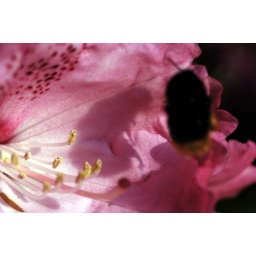
I think bumble-bees haven't mirrors in it's home. So they use the sun, flowers and shadows to see themselves....